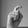
ASL letter: X